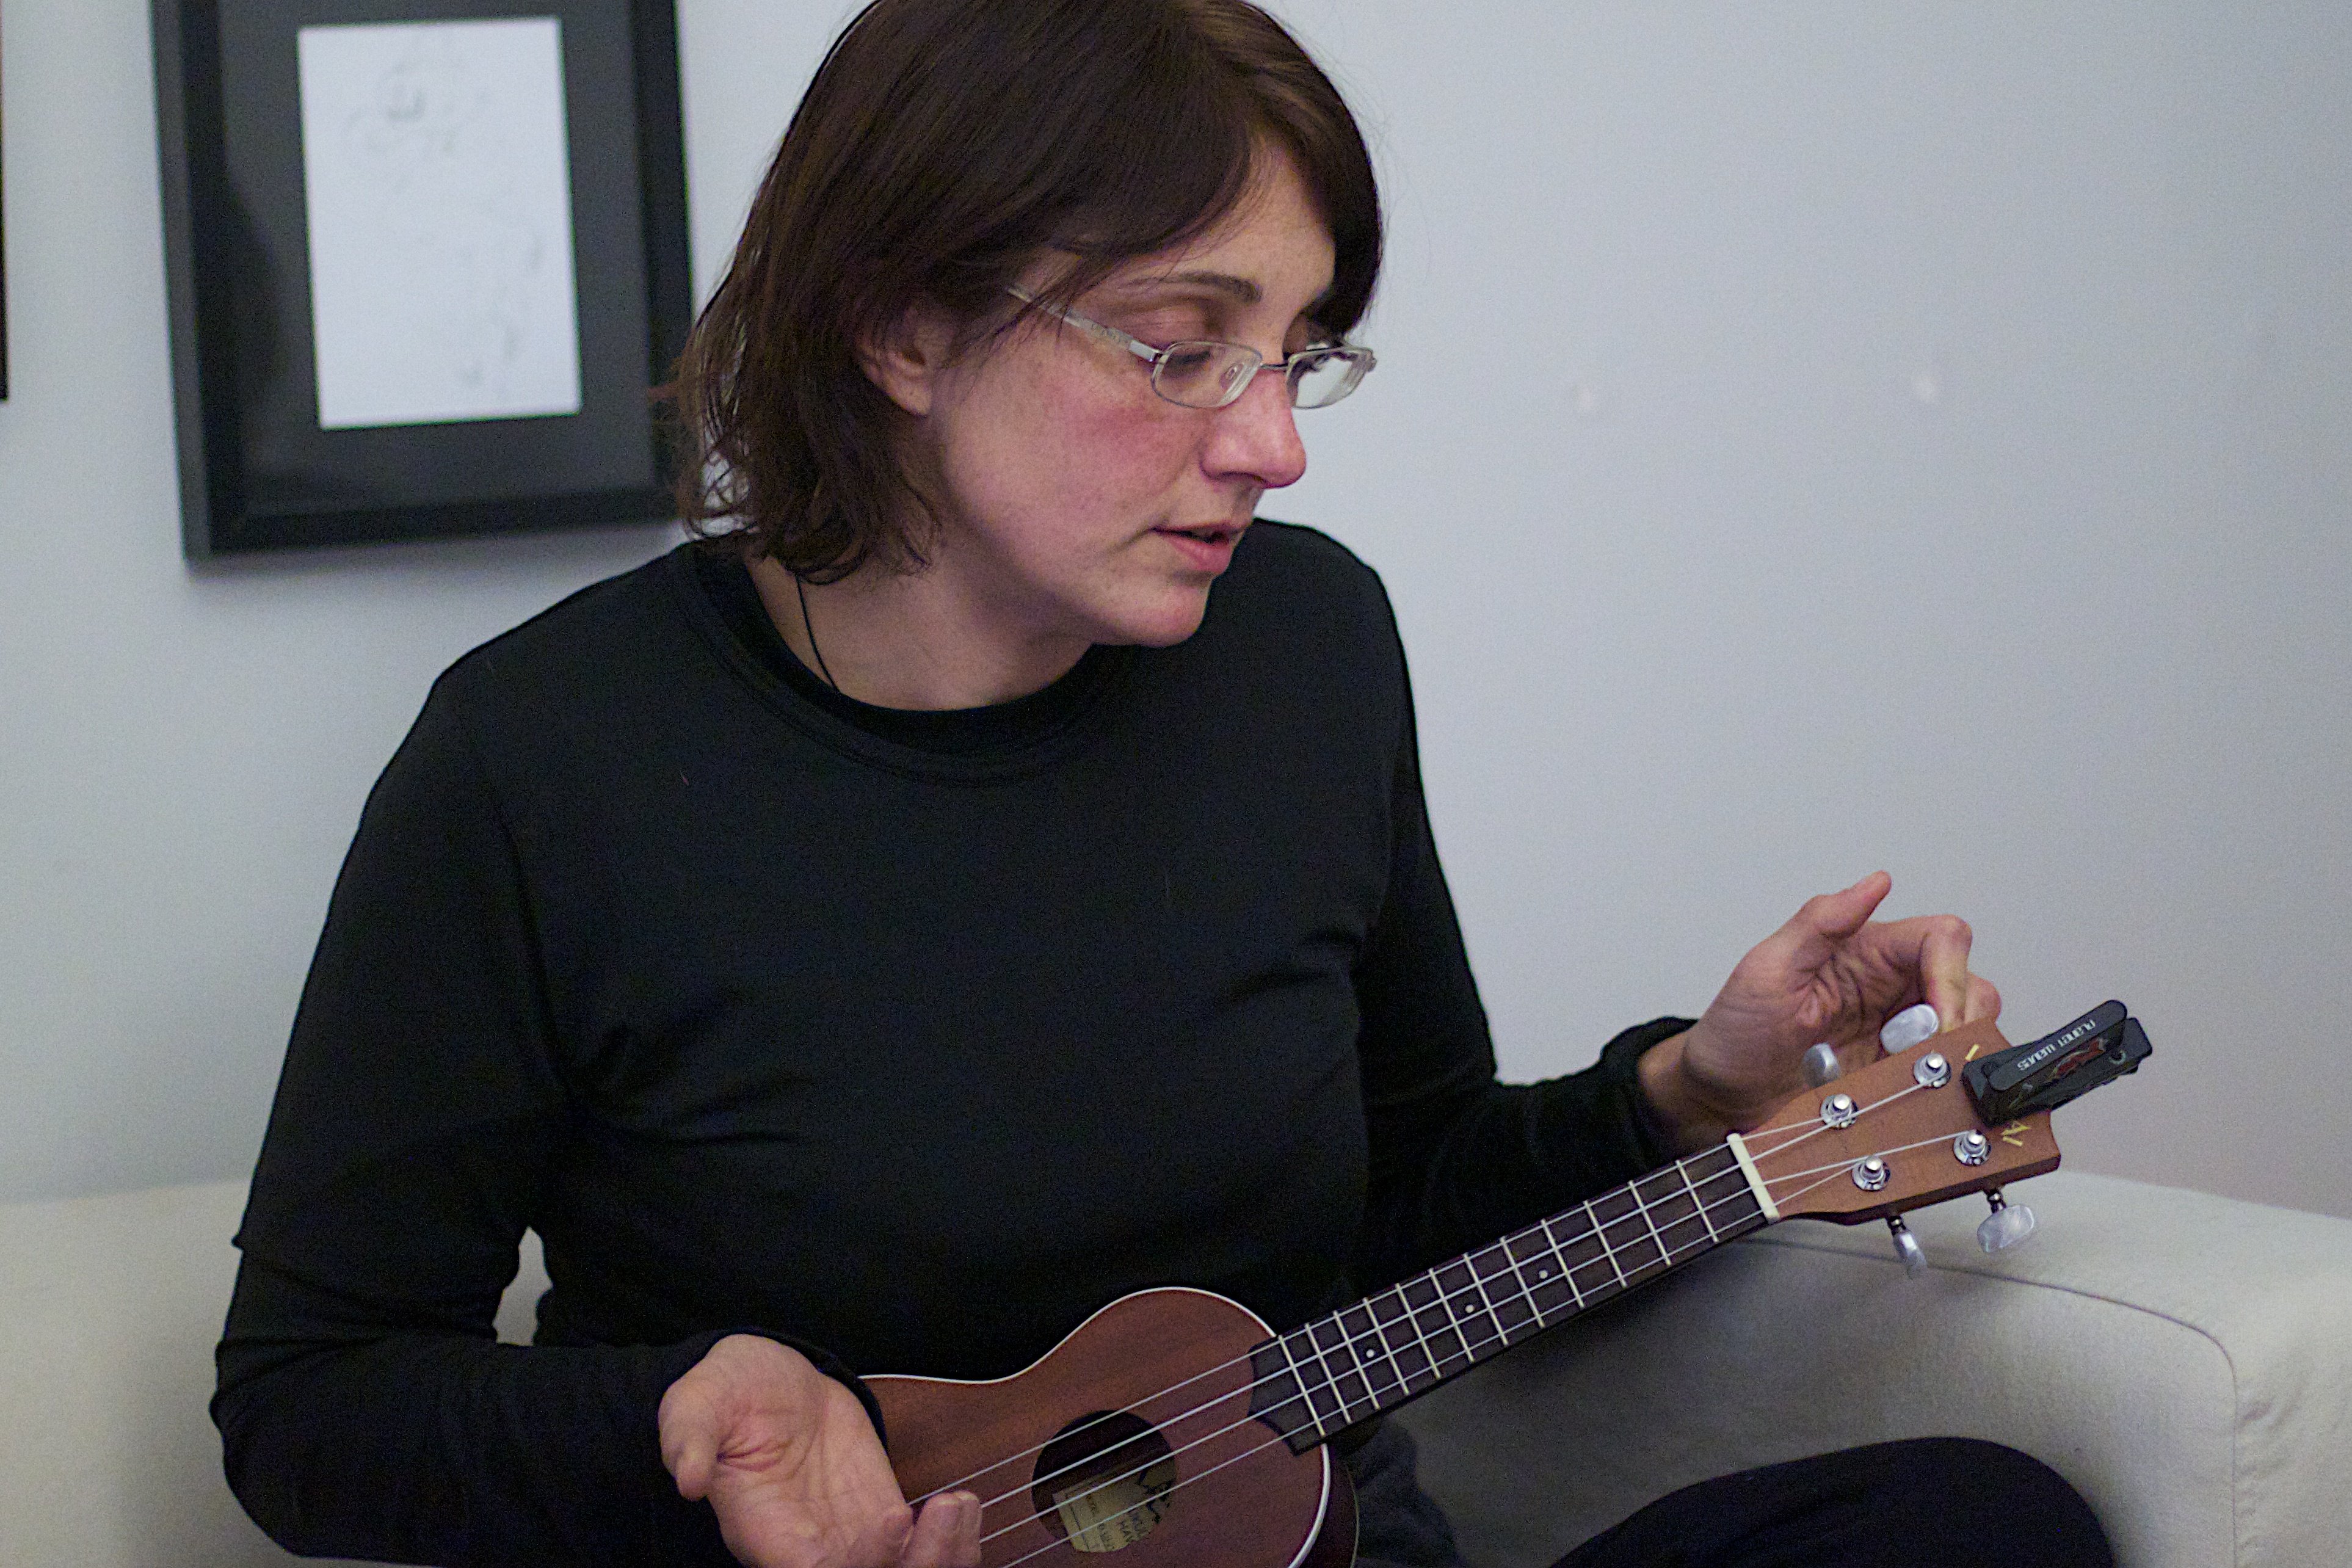
person, music, guitar, acoustic guitar, musician, musical instrument, singing, guitarist, bass guitar, singer songwriter, string instrument, plucked string instruments